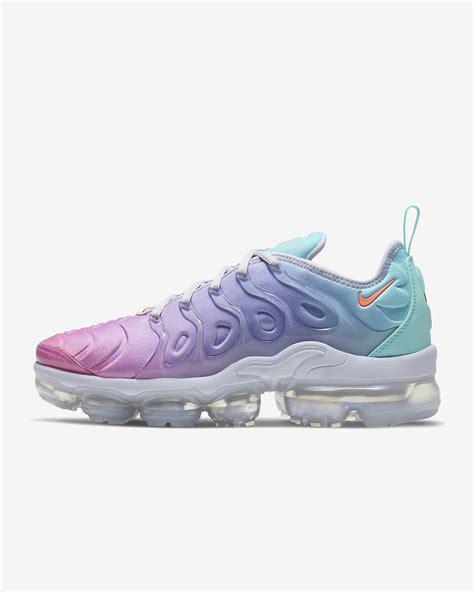
Brand: Nike
Model: Air Vapormax Plus